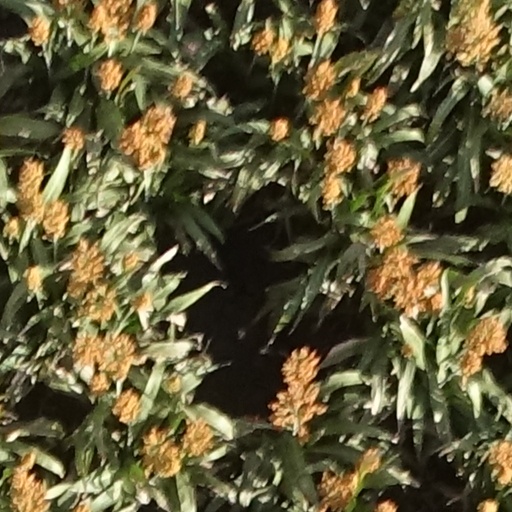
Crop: sorghum